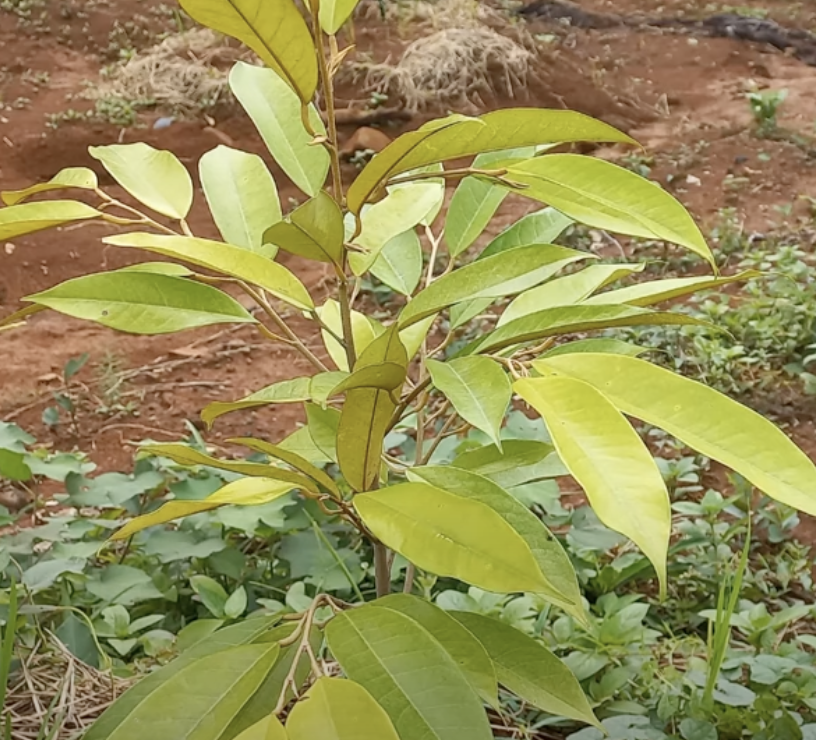
Label: yellow_leaf